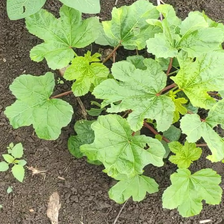
Weed species: Little_Mallow(Malva parviflora)